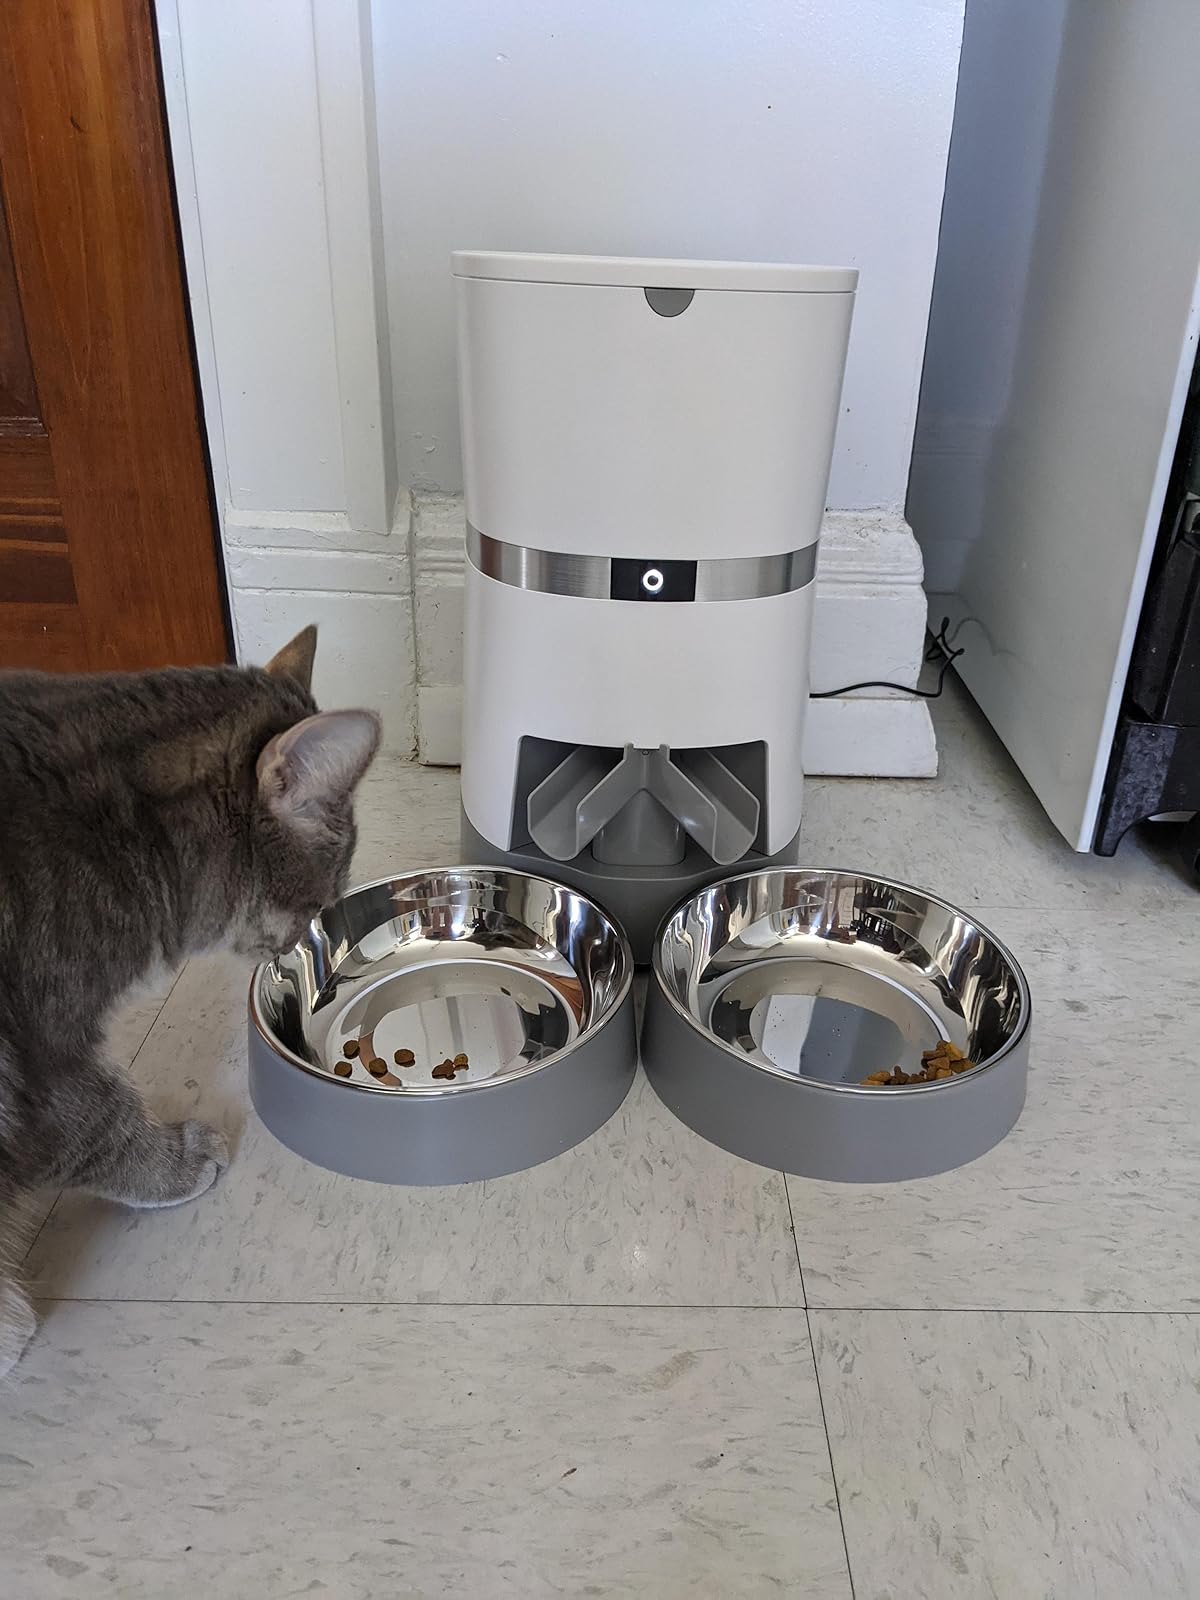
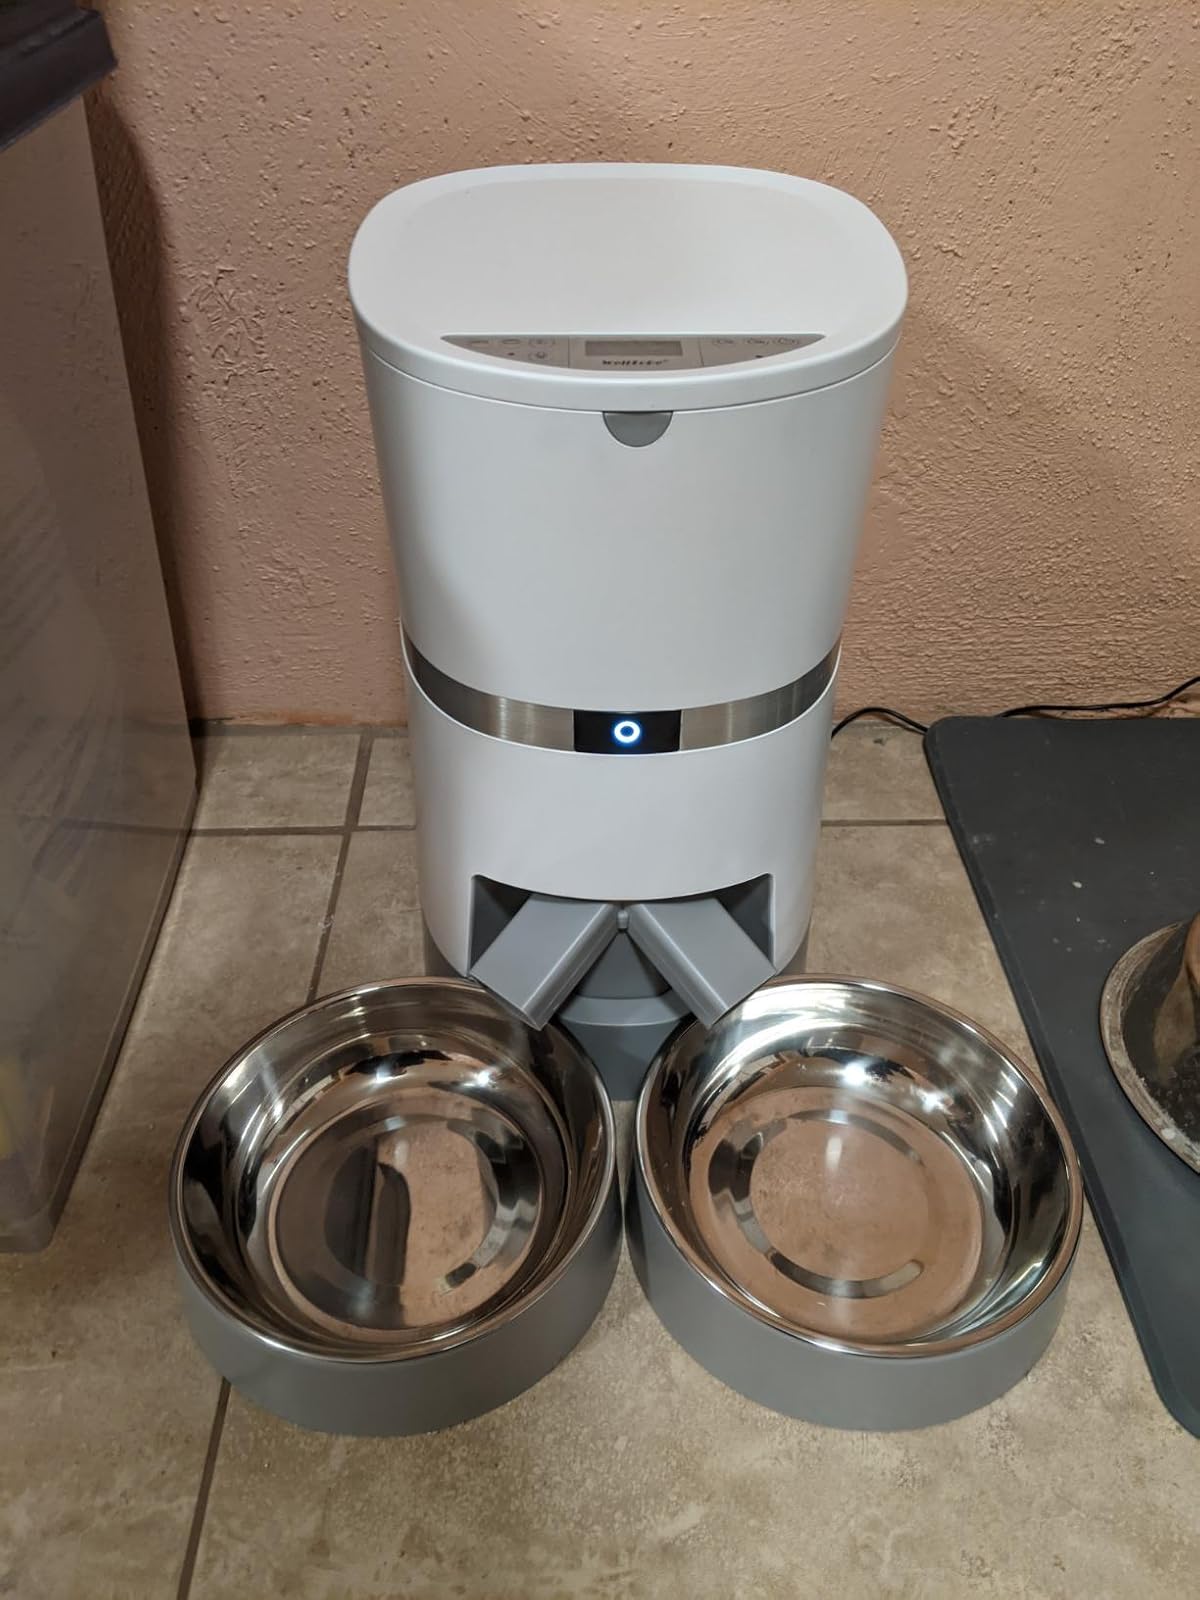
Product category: items_feeder
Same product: yes